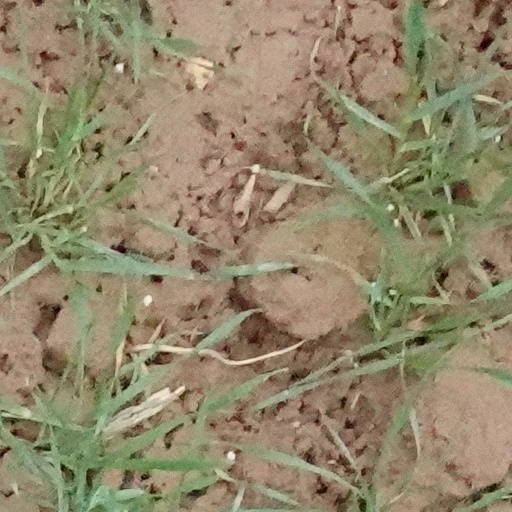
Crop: wheat